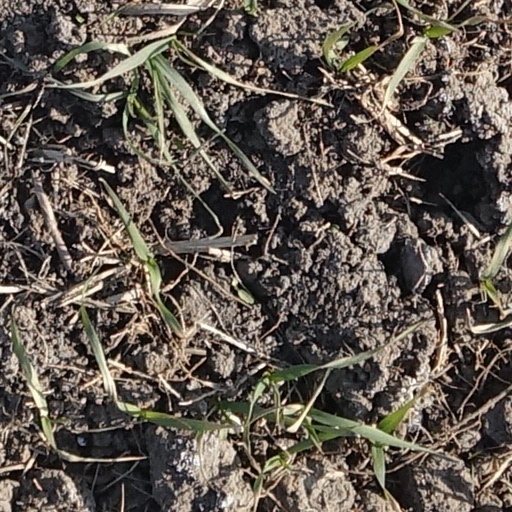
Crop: wheat